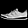
Label: Sneaker